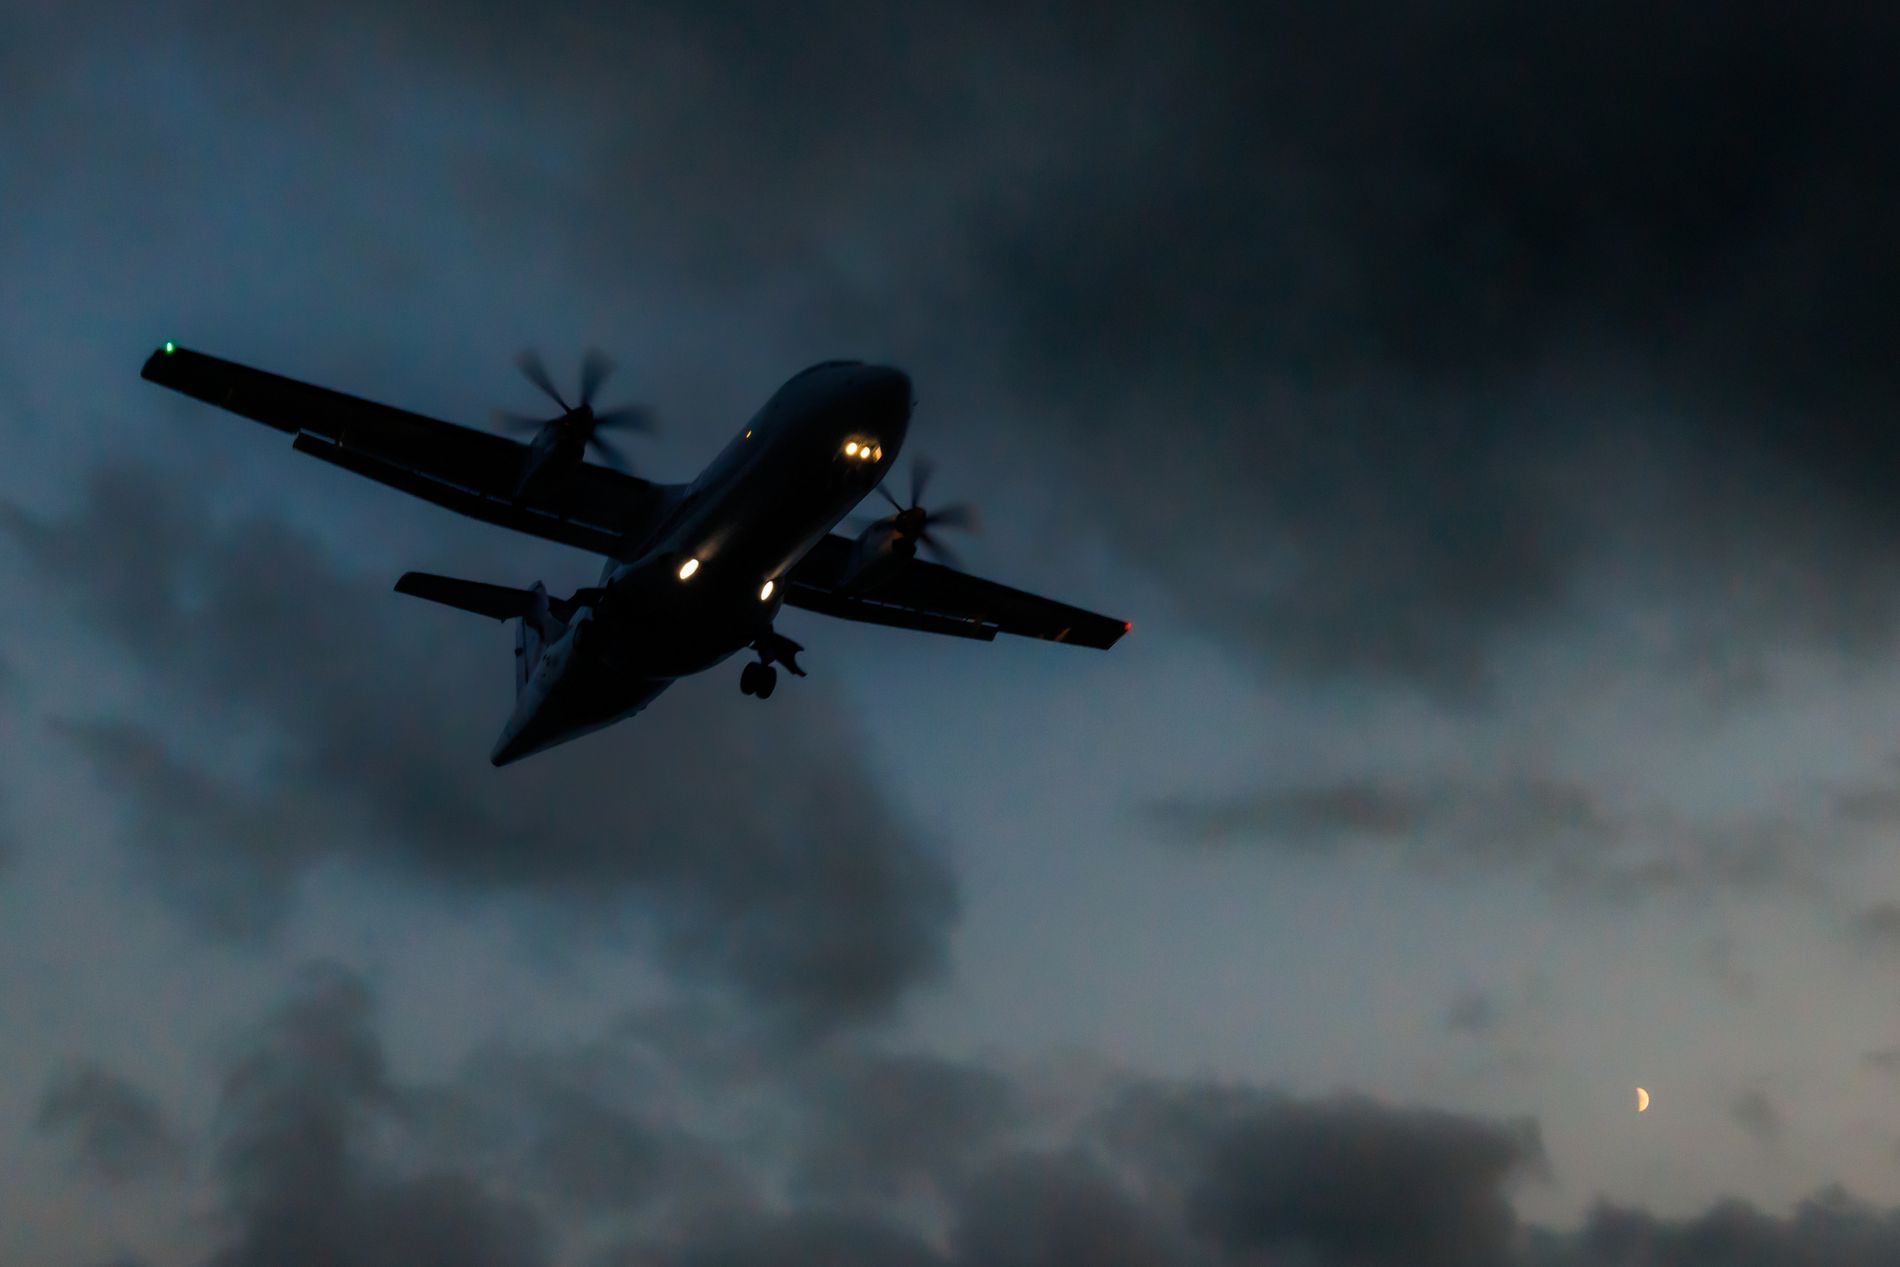
Airplane flying under a stormy sky
A propeller airplane flying low in the sky during the night. The aircraft is silhouetted against the sky, with its landing lights illuminated and propellers visibly spinning. The moon is visible in the lower right portion of the image.
A mid-range shot taken at a low angle captures a propeller airplane silhouetted against the sky, with a crescent moon visible in the distance. The dark sky tones contrast with the airplane’s bright landing lights along with the soft glow of the moon. The photography style is atmospheric landscape photography, and the mood is serene.
Labels: Animal, Bird, Flying, Aircraft, Airliner, Airplane, Transportation, Vehicle, Flight, Bomber, Warplane, Takeoff, Jet, Landing, propeller airplane, moon, sky, light, propeller
Camera: Canon Canon EOS R5
Lens: RF15-35mm F2.8 L IS USM, Canon RF15-35mm F2.8 L IS USM
Aperture: F10
Exposure: 1/250 sec
ISO: 3200
Focal length: 23.0 mm